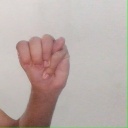
अक्षर: म